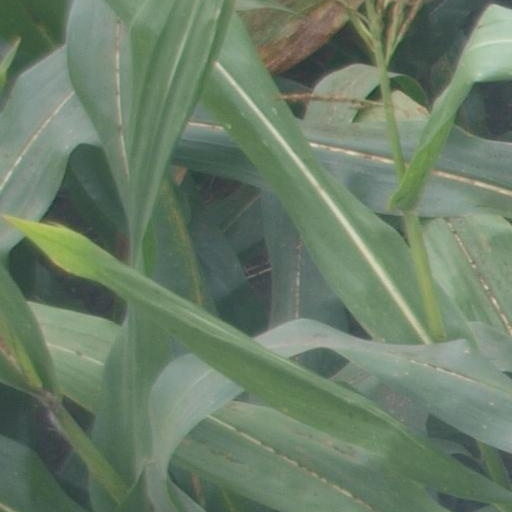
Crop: maize; corn